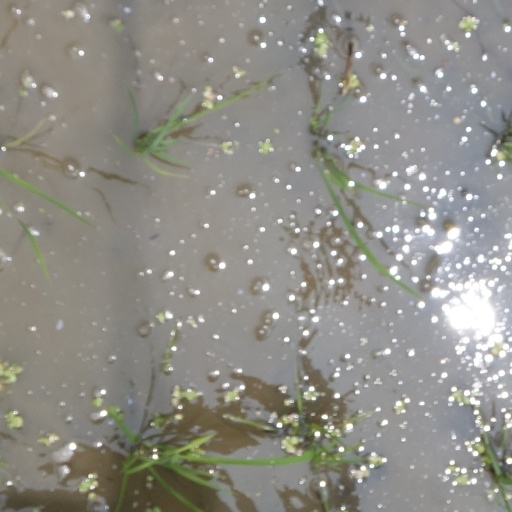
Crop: rice